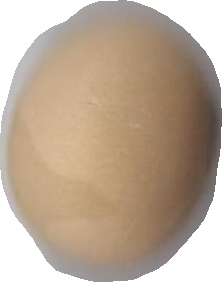
Variety: Anjasmoro